1982 Toronto municipal election

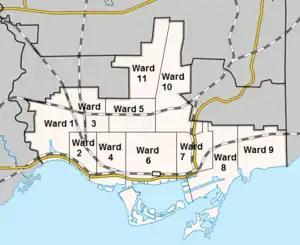
Ward boundaries used in the 1982 election

The right gained one extra seat on city council. In the west end NDP incumbent David White was defeated by Derwyn Shea and 23-year-old Tom Jakobek won a surprise victory in the Beaches to replace retiring NDPer Pat Sheppard. The biggest upset of the night was in downtown Toronto where Gordon Chong, who served on the executive at both the city and Metro, was defeated by newcomer Jack Layton.